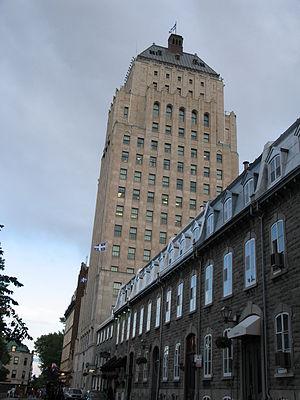
L'édifice Price, situé au 65, rue Sainte-Anne, dans la vieille ville de Québec. L'édifice abrite le siège social de la Caisse de dépôt et placement du Québec et la résidence officielle du premier ministre du Québec.
Cet article regroupe la liste des plus hautes constructions de la ville de Québec.